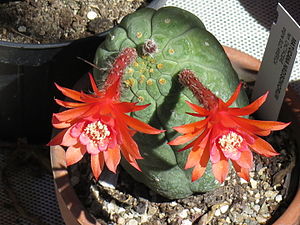
Kaktus-familien
Matucana madisoniorum
Kaktus-familien består af 111 slægter og ca. 1500 arter, som er sukkulenter og velkendte fra ørkenbiotoper. Som andre sukkulenter er kaktus tilpasset et liv med lidt nedbør. Hos de fleste kaktusser er bladene omdannet til torne.